Gabriel Tyr

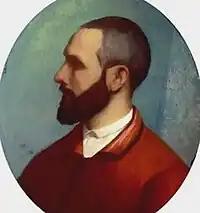
Self-portrait (1855)

Gabriel Tyr (19 February 1817, Saint-Pal-de-Mons "–" 16 February 1868, Saint-Étienne) was a French painter of portraits, both secular and religious. The latter were influenced by the Nazarene movement.